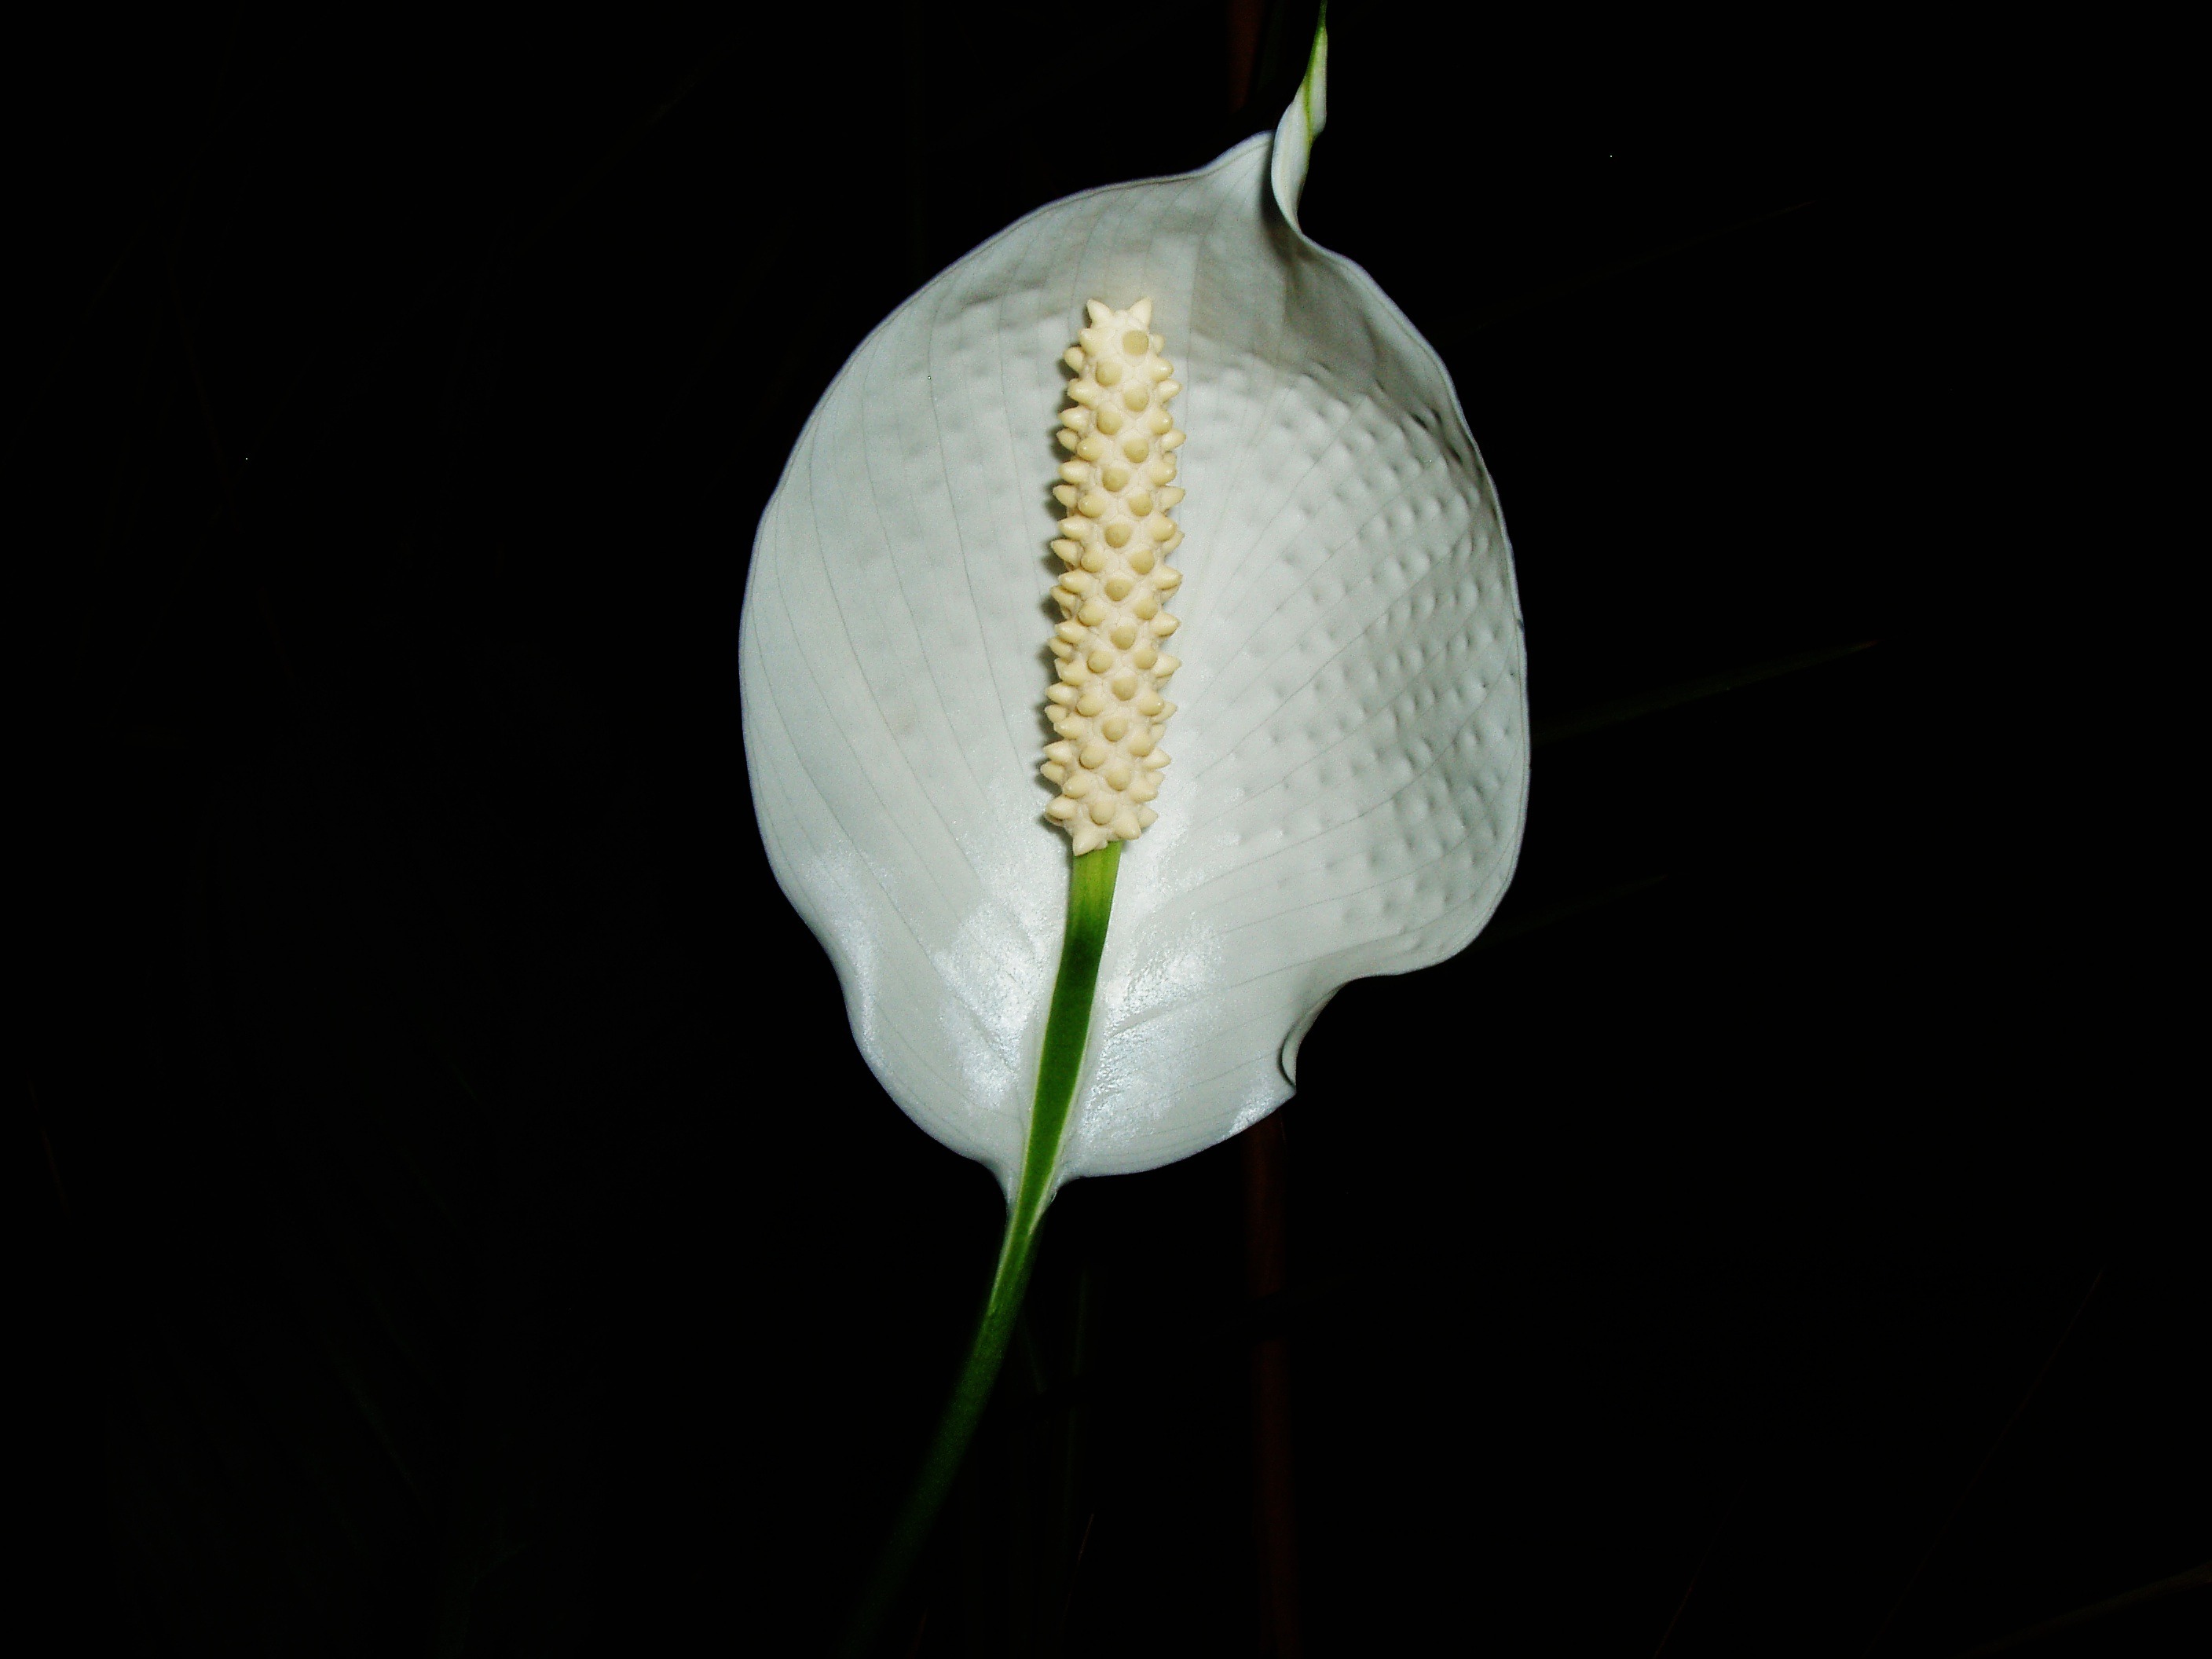
plant, white, photography, leaf, flower, petal, bloom, green, tropical, botany, flora, white flower, close up, exotic, araceae, arum, macro photography, ornamental plant, inflorescence, flowering plant, spathiphyllum, plant stem, land plant